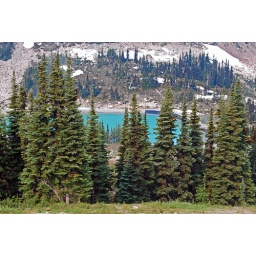
Beautiful sky, turquoise water and snow in August. Blackcomb mountain in Whistler is awesome every month of the year.